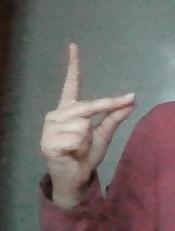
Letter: ta